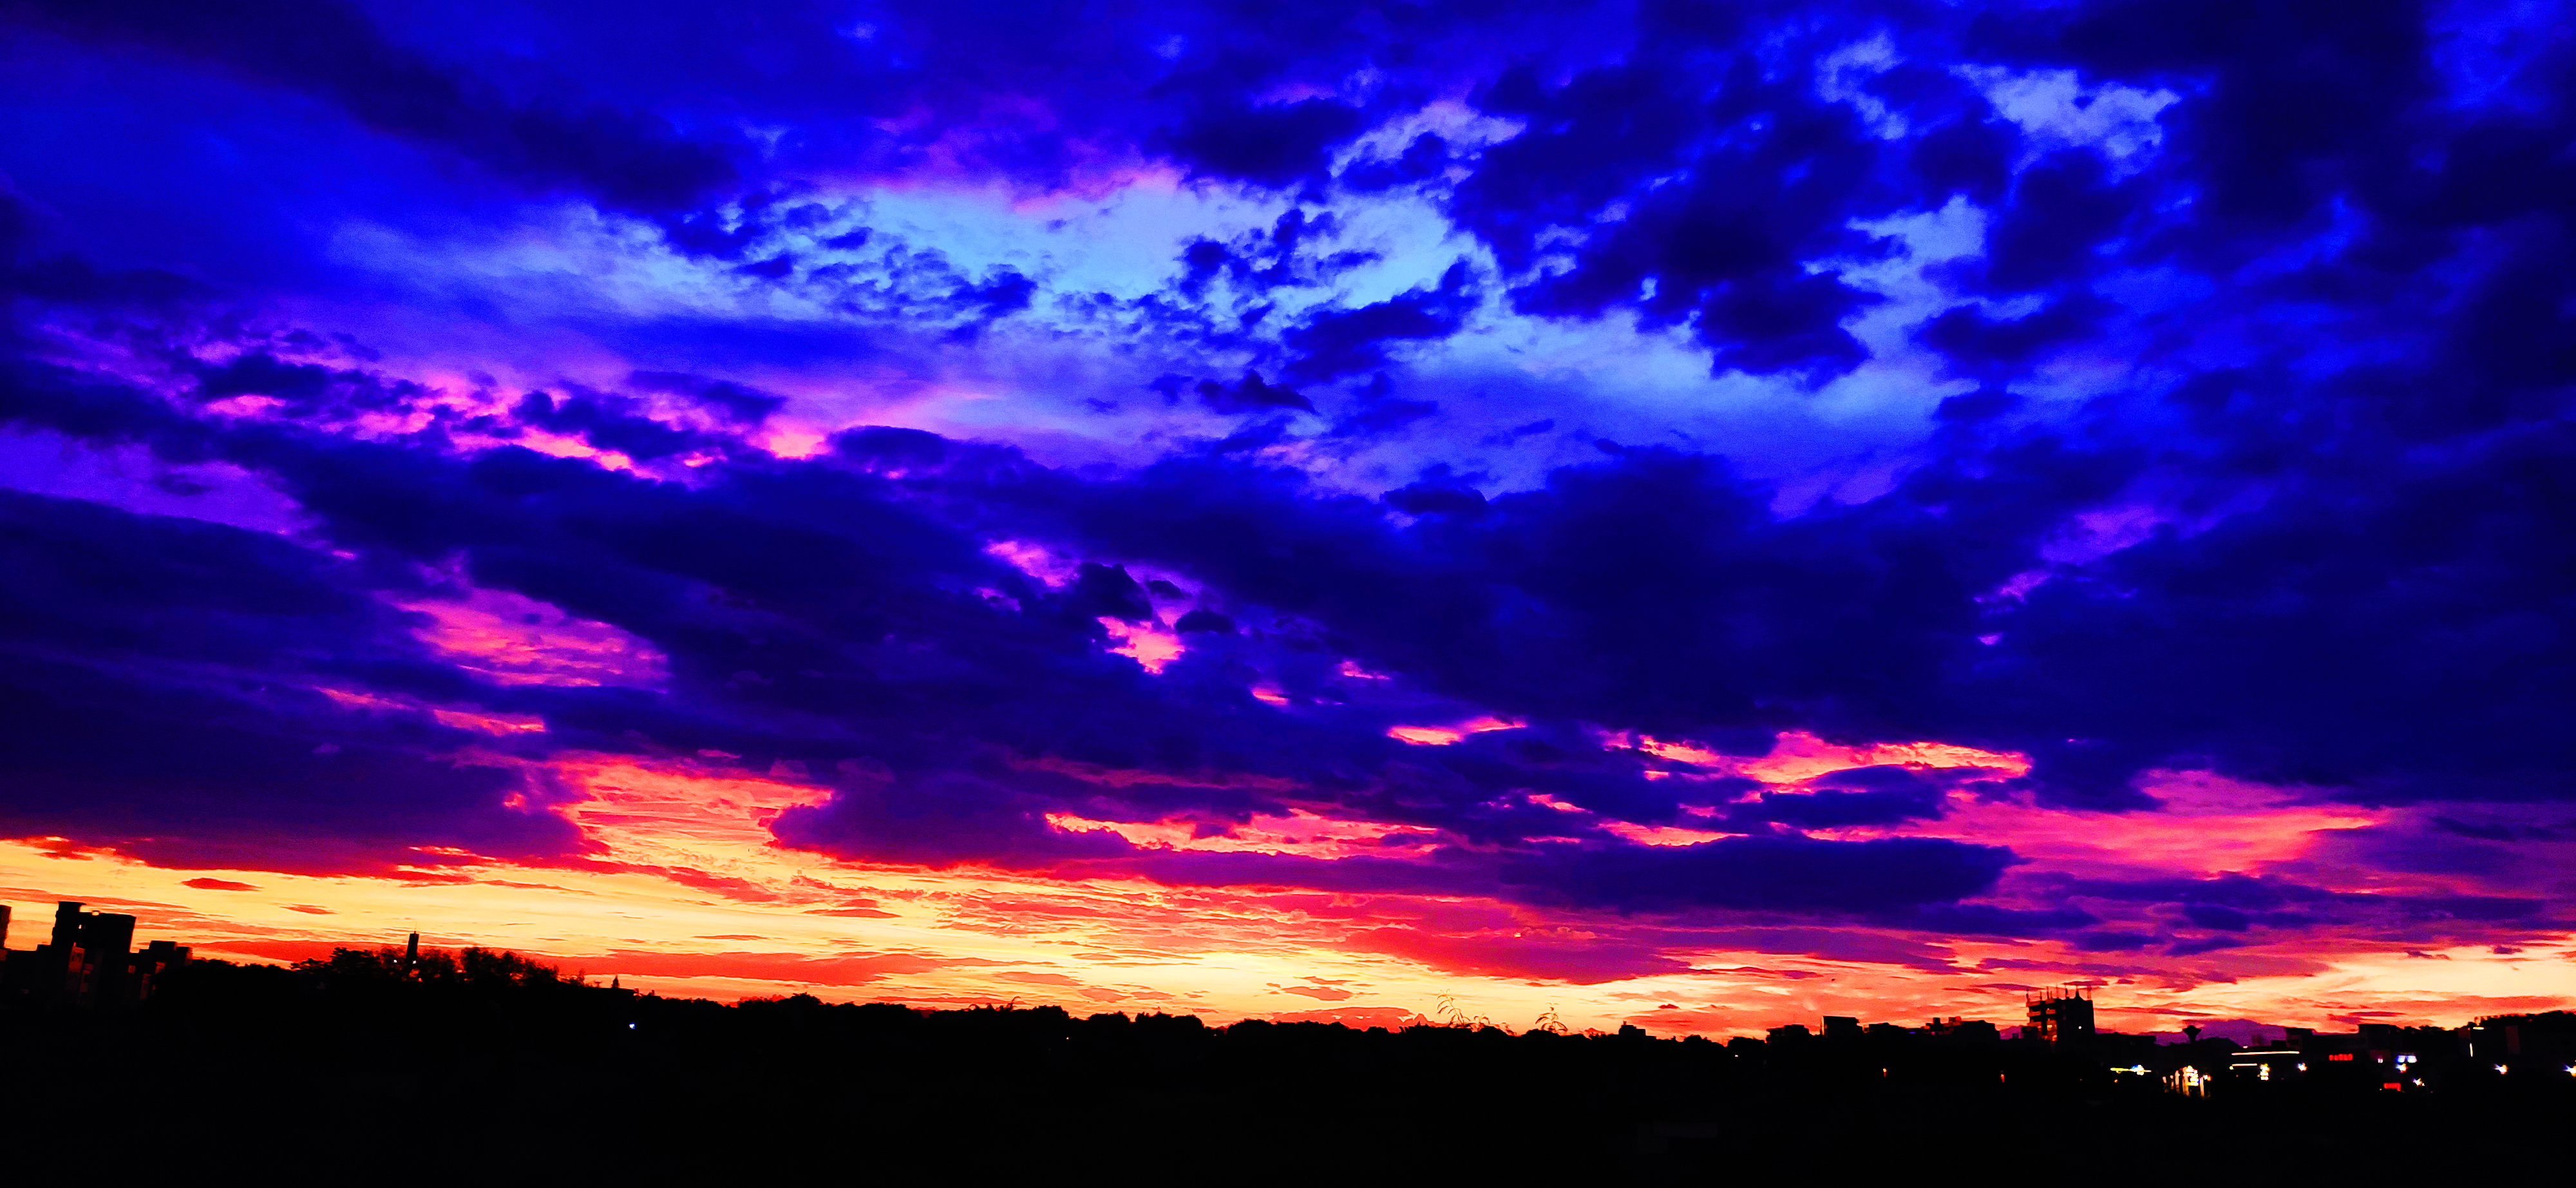
sky, cloud, afterglow, nature, red sky at morning, daytime, horizon, purple, sunset, dusk, evening, atmosphere, violet, sunrise, natural landscape, morning, ecoregion, cumulus, celestial event, landscape, calm, tree, dawn, rural area, sunlight, meteorological phenomenon, photography, plain, grassland